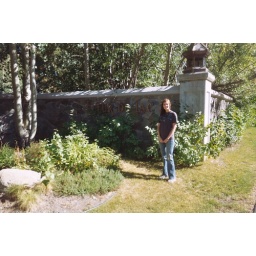
Lake - Liz in front of Godfather II house wall